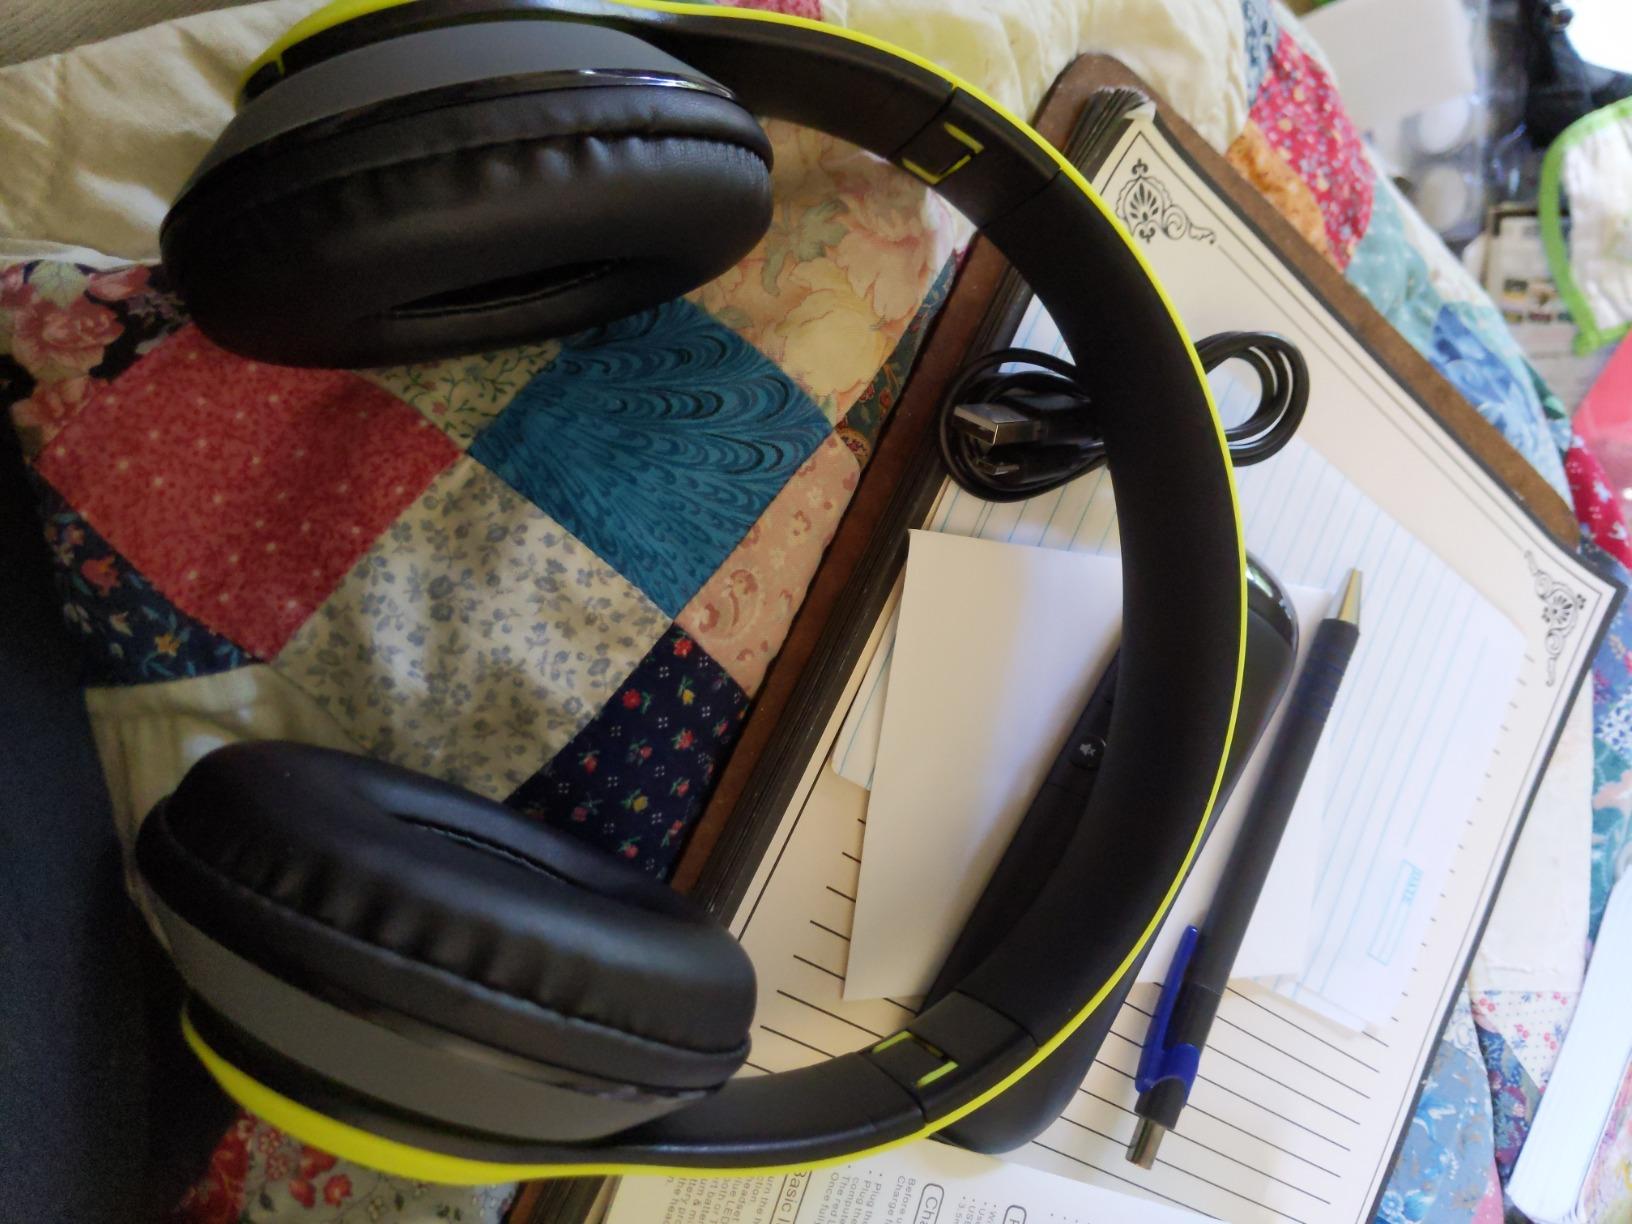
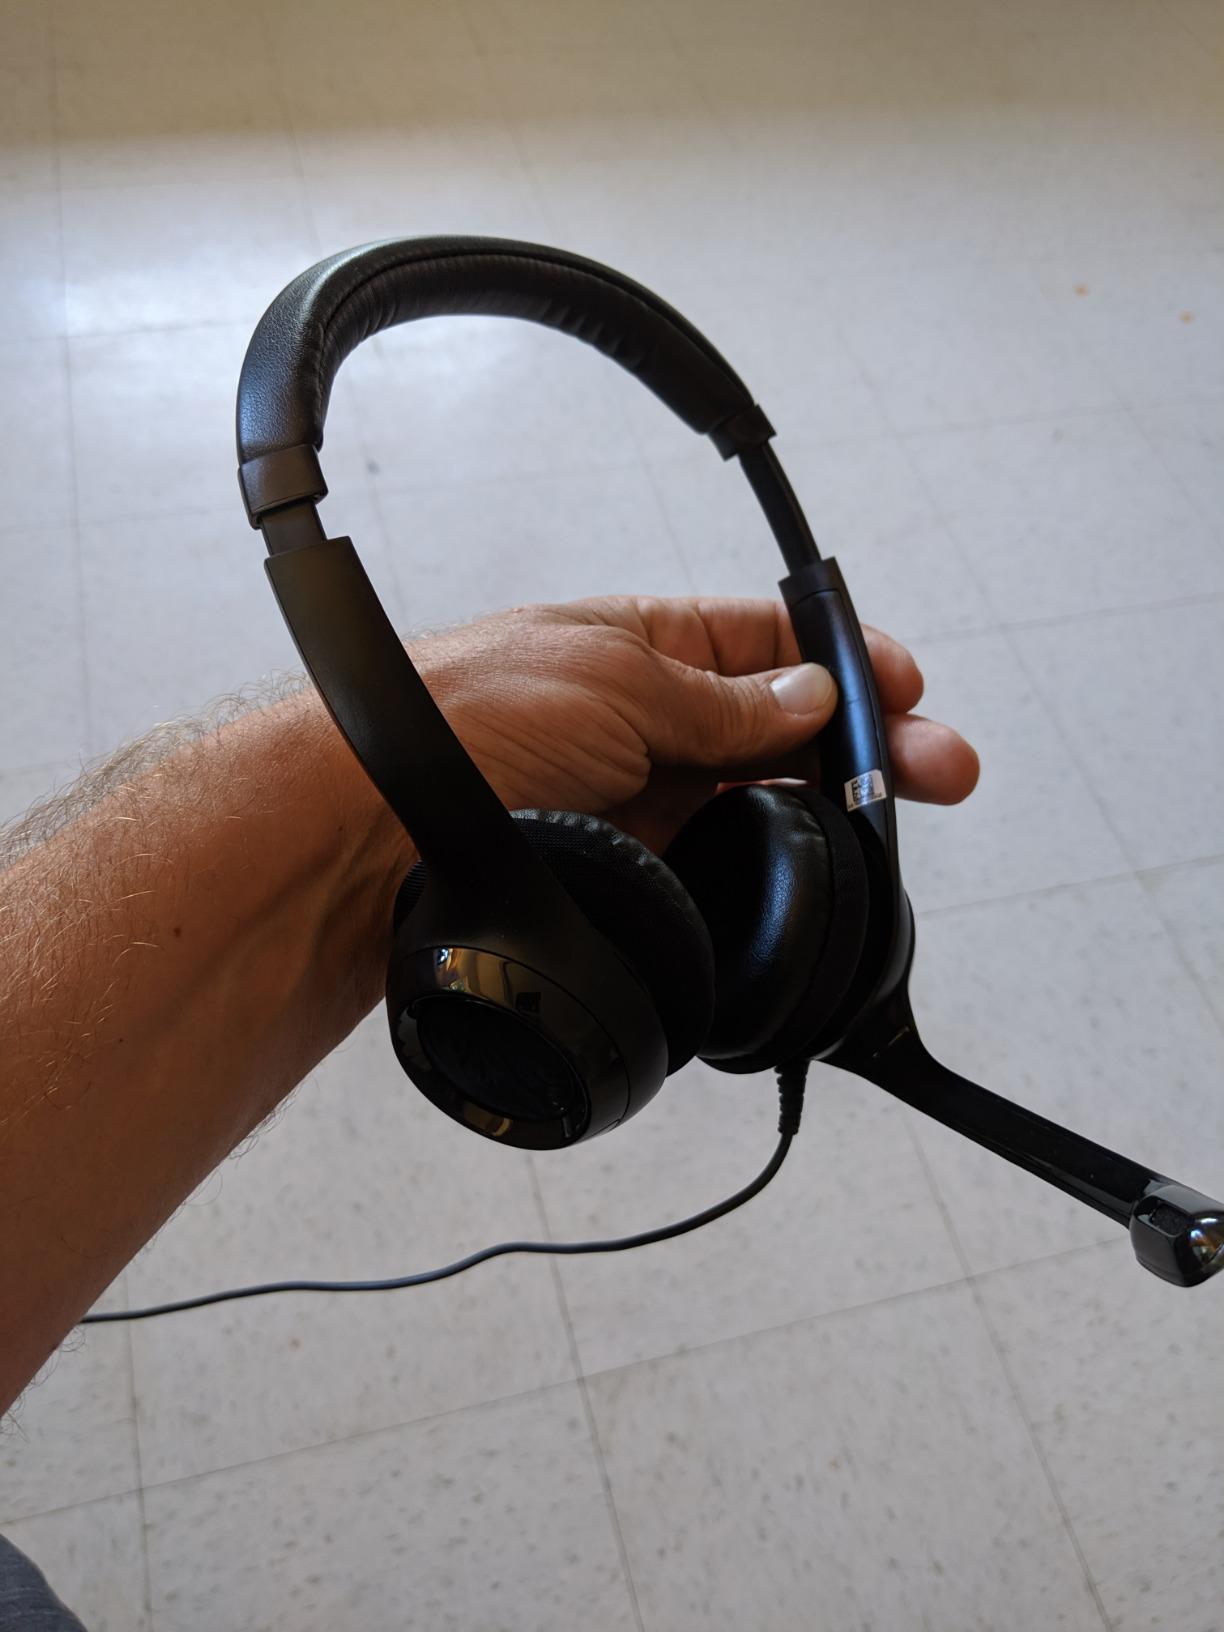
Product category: headphones
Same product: no